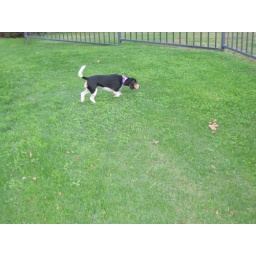
A dog follows it's nose on the grass near a gate.